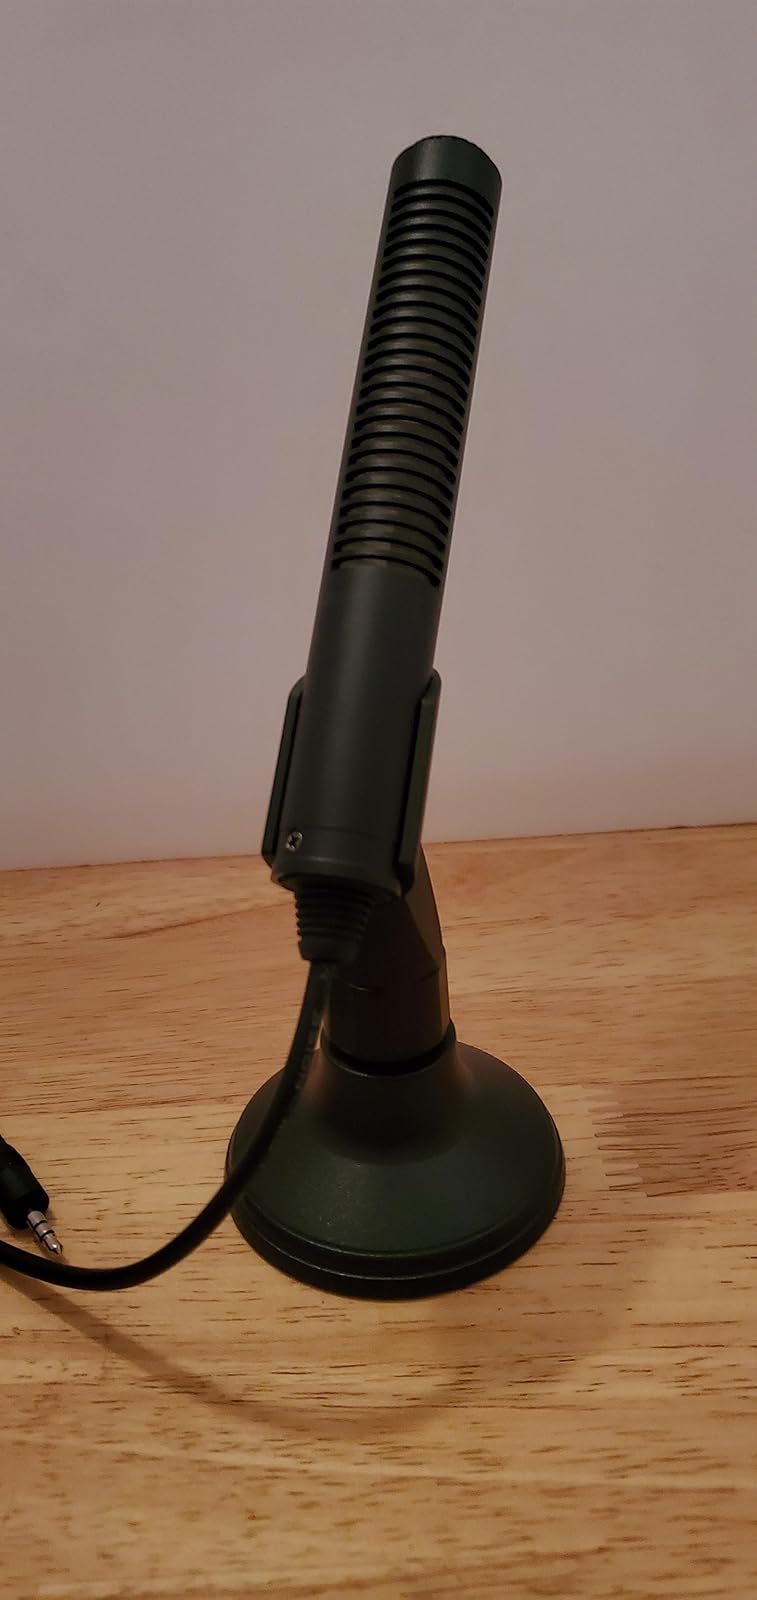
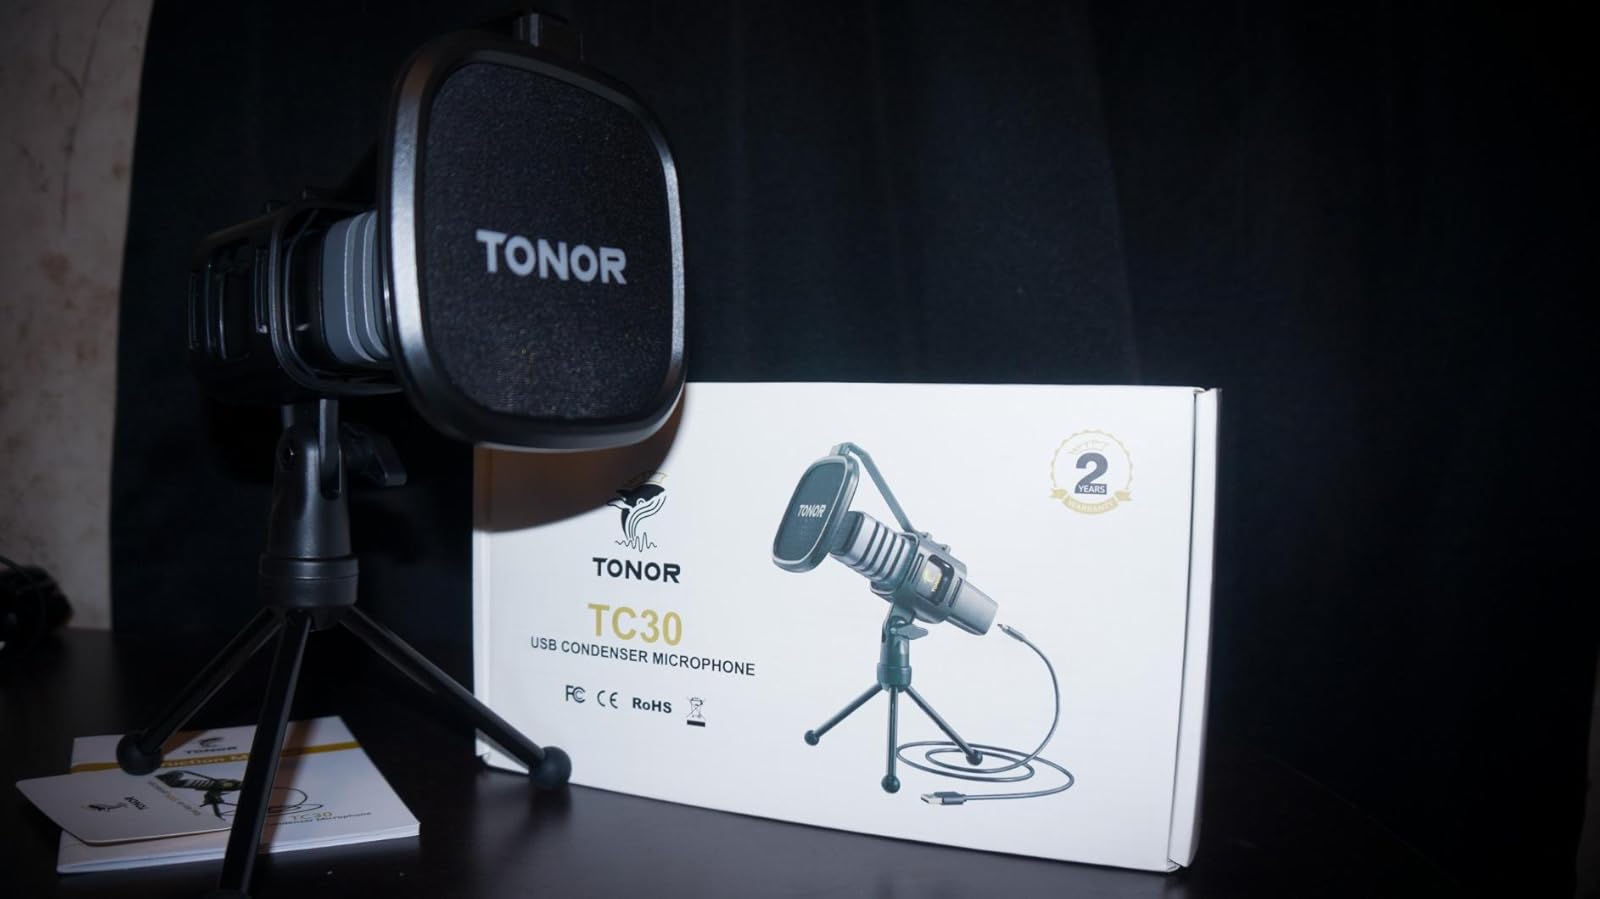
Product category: microphone
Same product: no